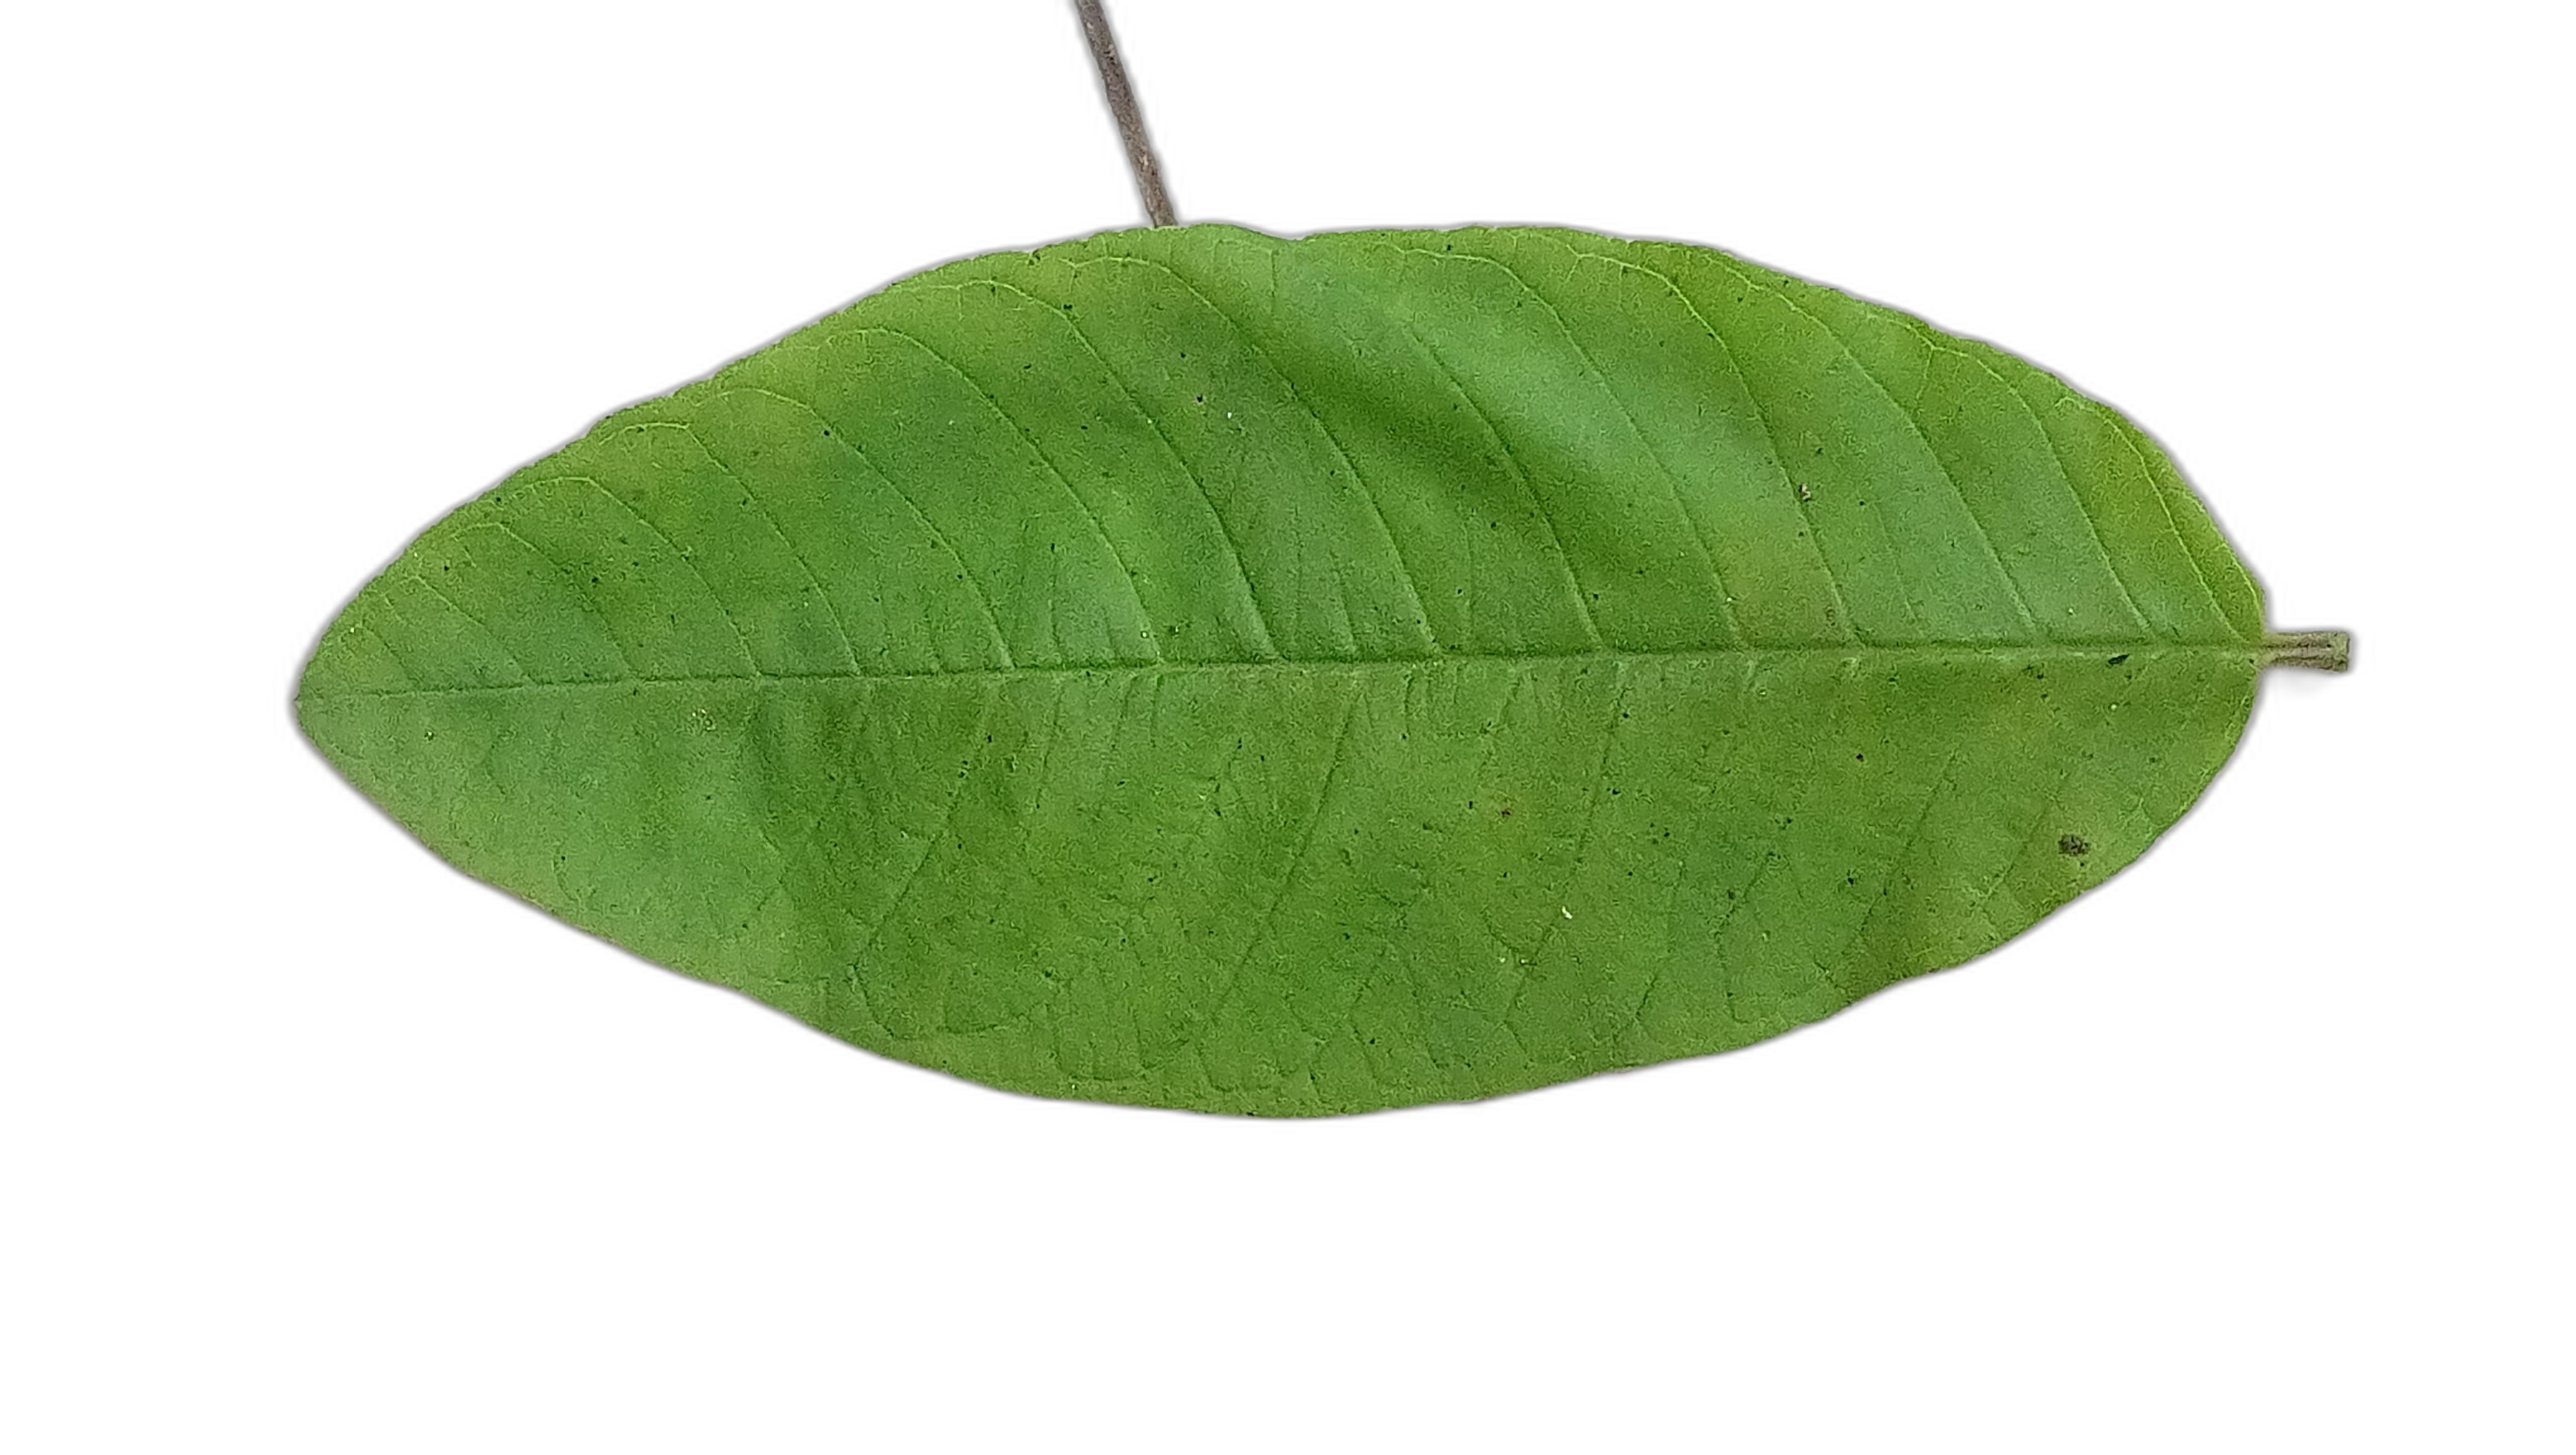
Plant part: leaf
Disease: Healthy